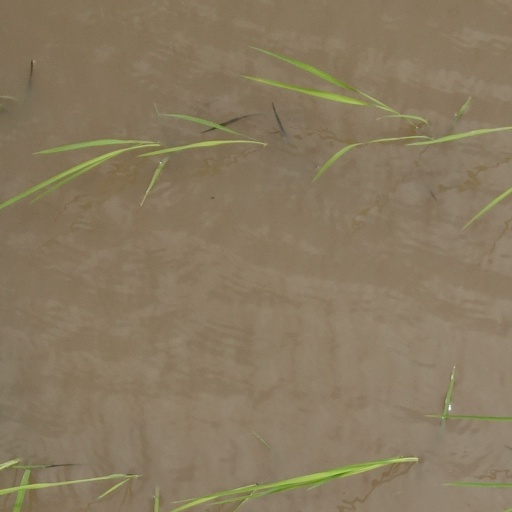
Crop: rice